Digital selective calling

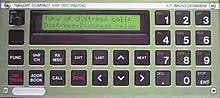
A Sailor VHF DSC unit

Digital selective calling (DSC) is a standard for transmitting predefined digital messages via the medium-frequency (MF), high-frequency (HF) and very-high-frequency (VHF) maritime radio systems. It is a core part of the Global Maritime Distress Safety System (GMDSS).